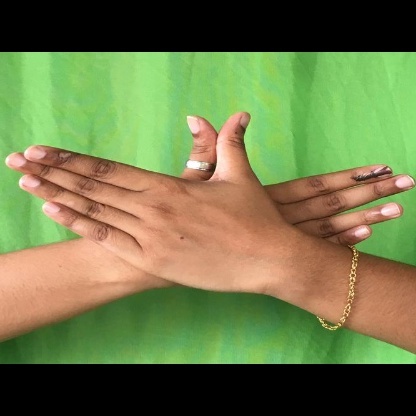
Mudra: Garuda